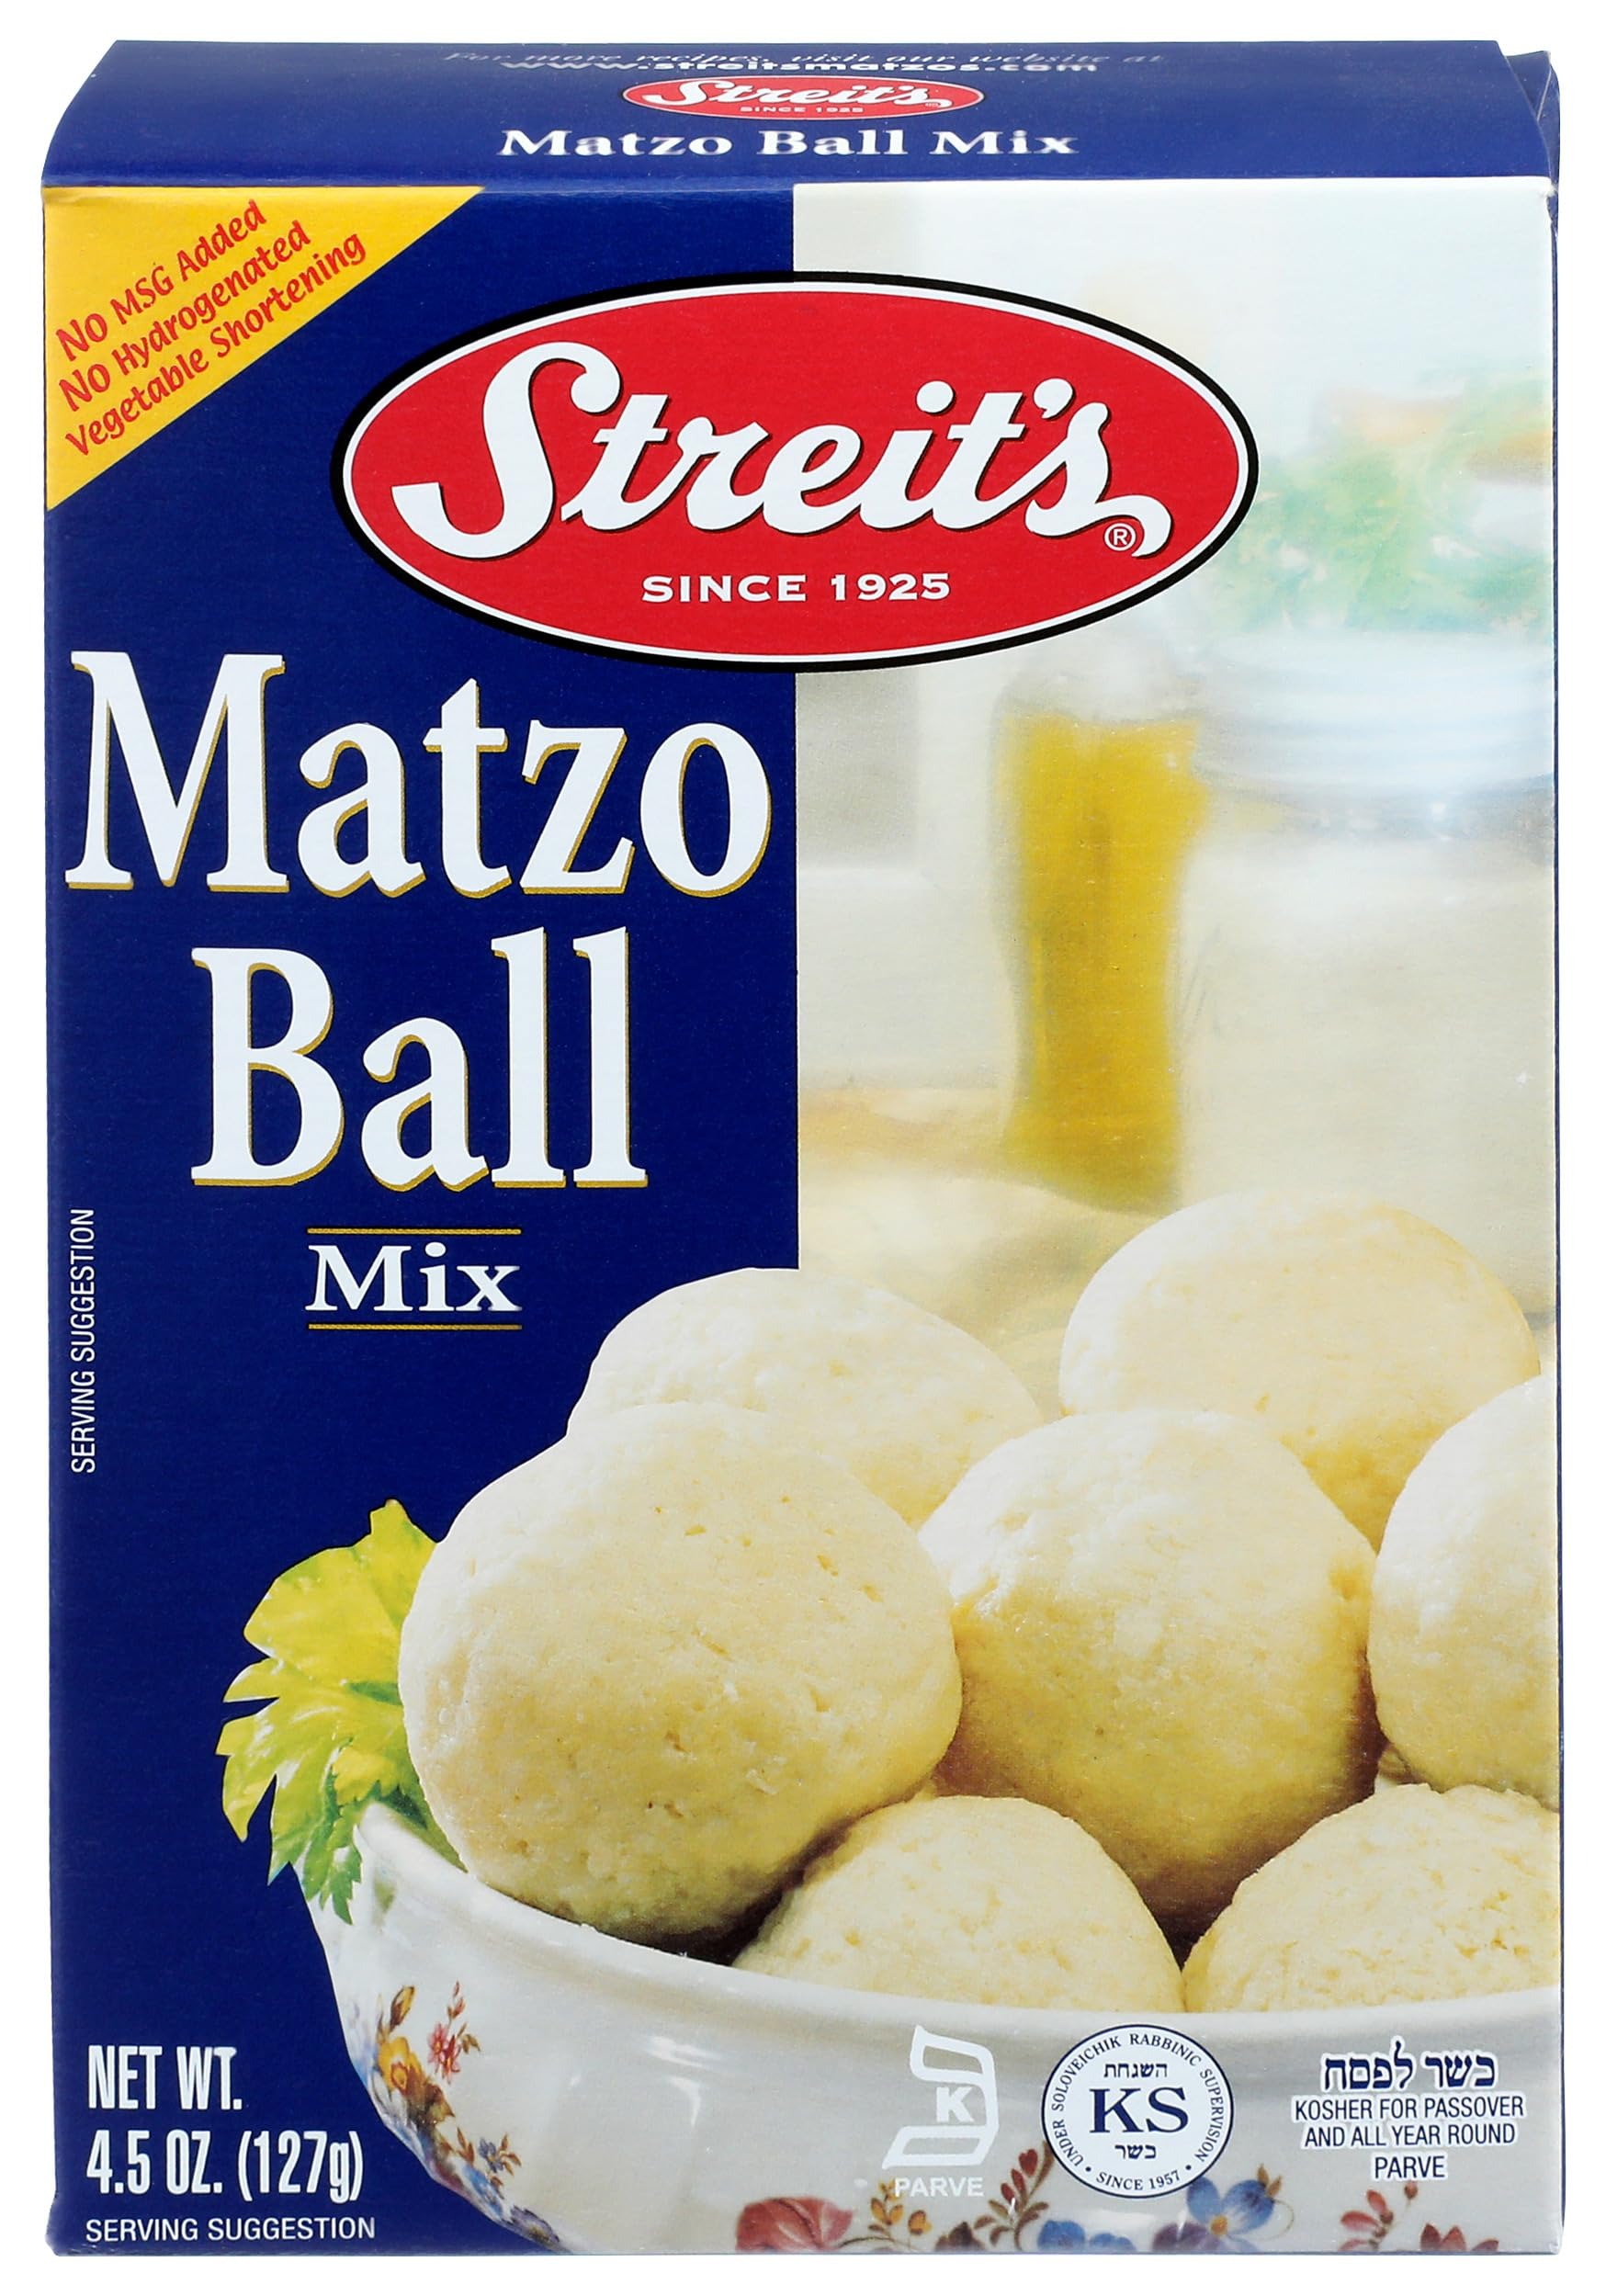
Item Name: Streit's Matzo Ball Mix - 4.5 oz
Bullet Point 1: This is for 2 boxes of Matzo Ball mix
Bullet Point 2: Each box is 4.5 oz
Product Description: Upc: 070227-500645 matzo ball mix 12/4.5 oz by streit's kosher; specialty product; natural or organic ingredients
Value: 12.0
Unit: Count

Price: 1.98